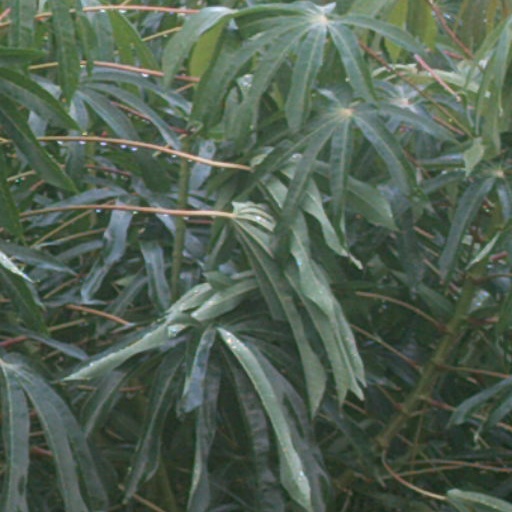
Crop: cassava